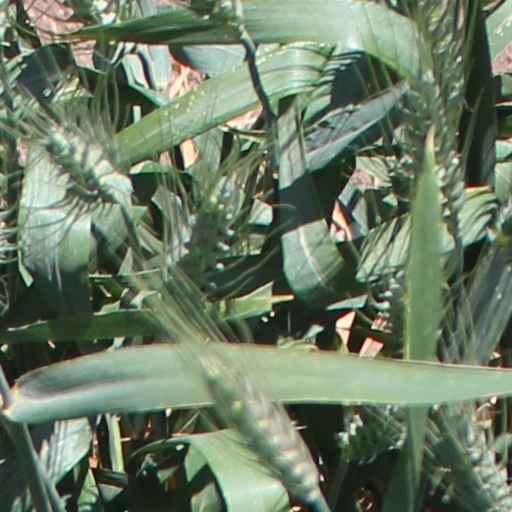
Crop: wheat